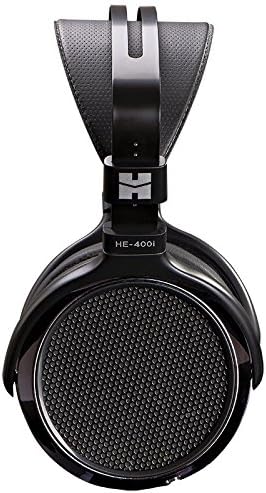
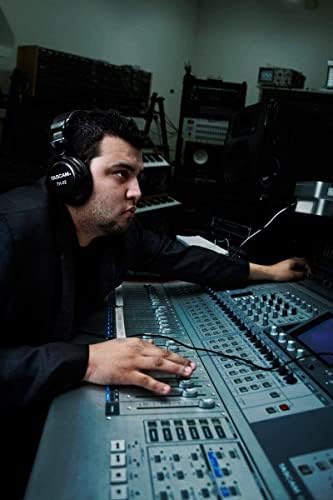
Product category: headphones
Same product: no